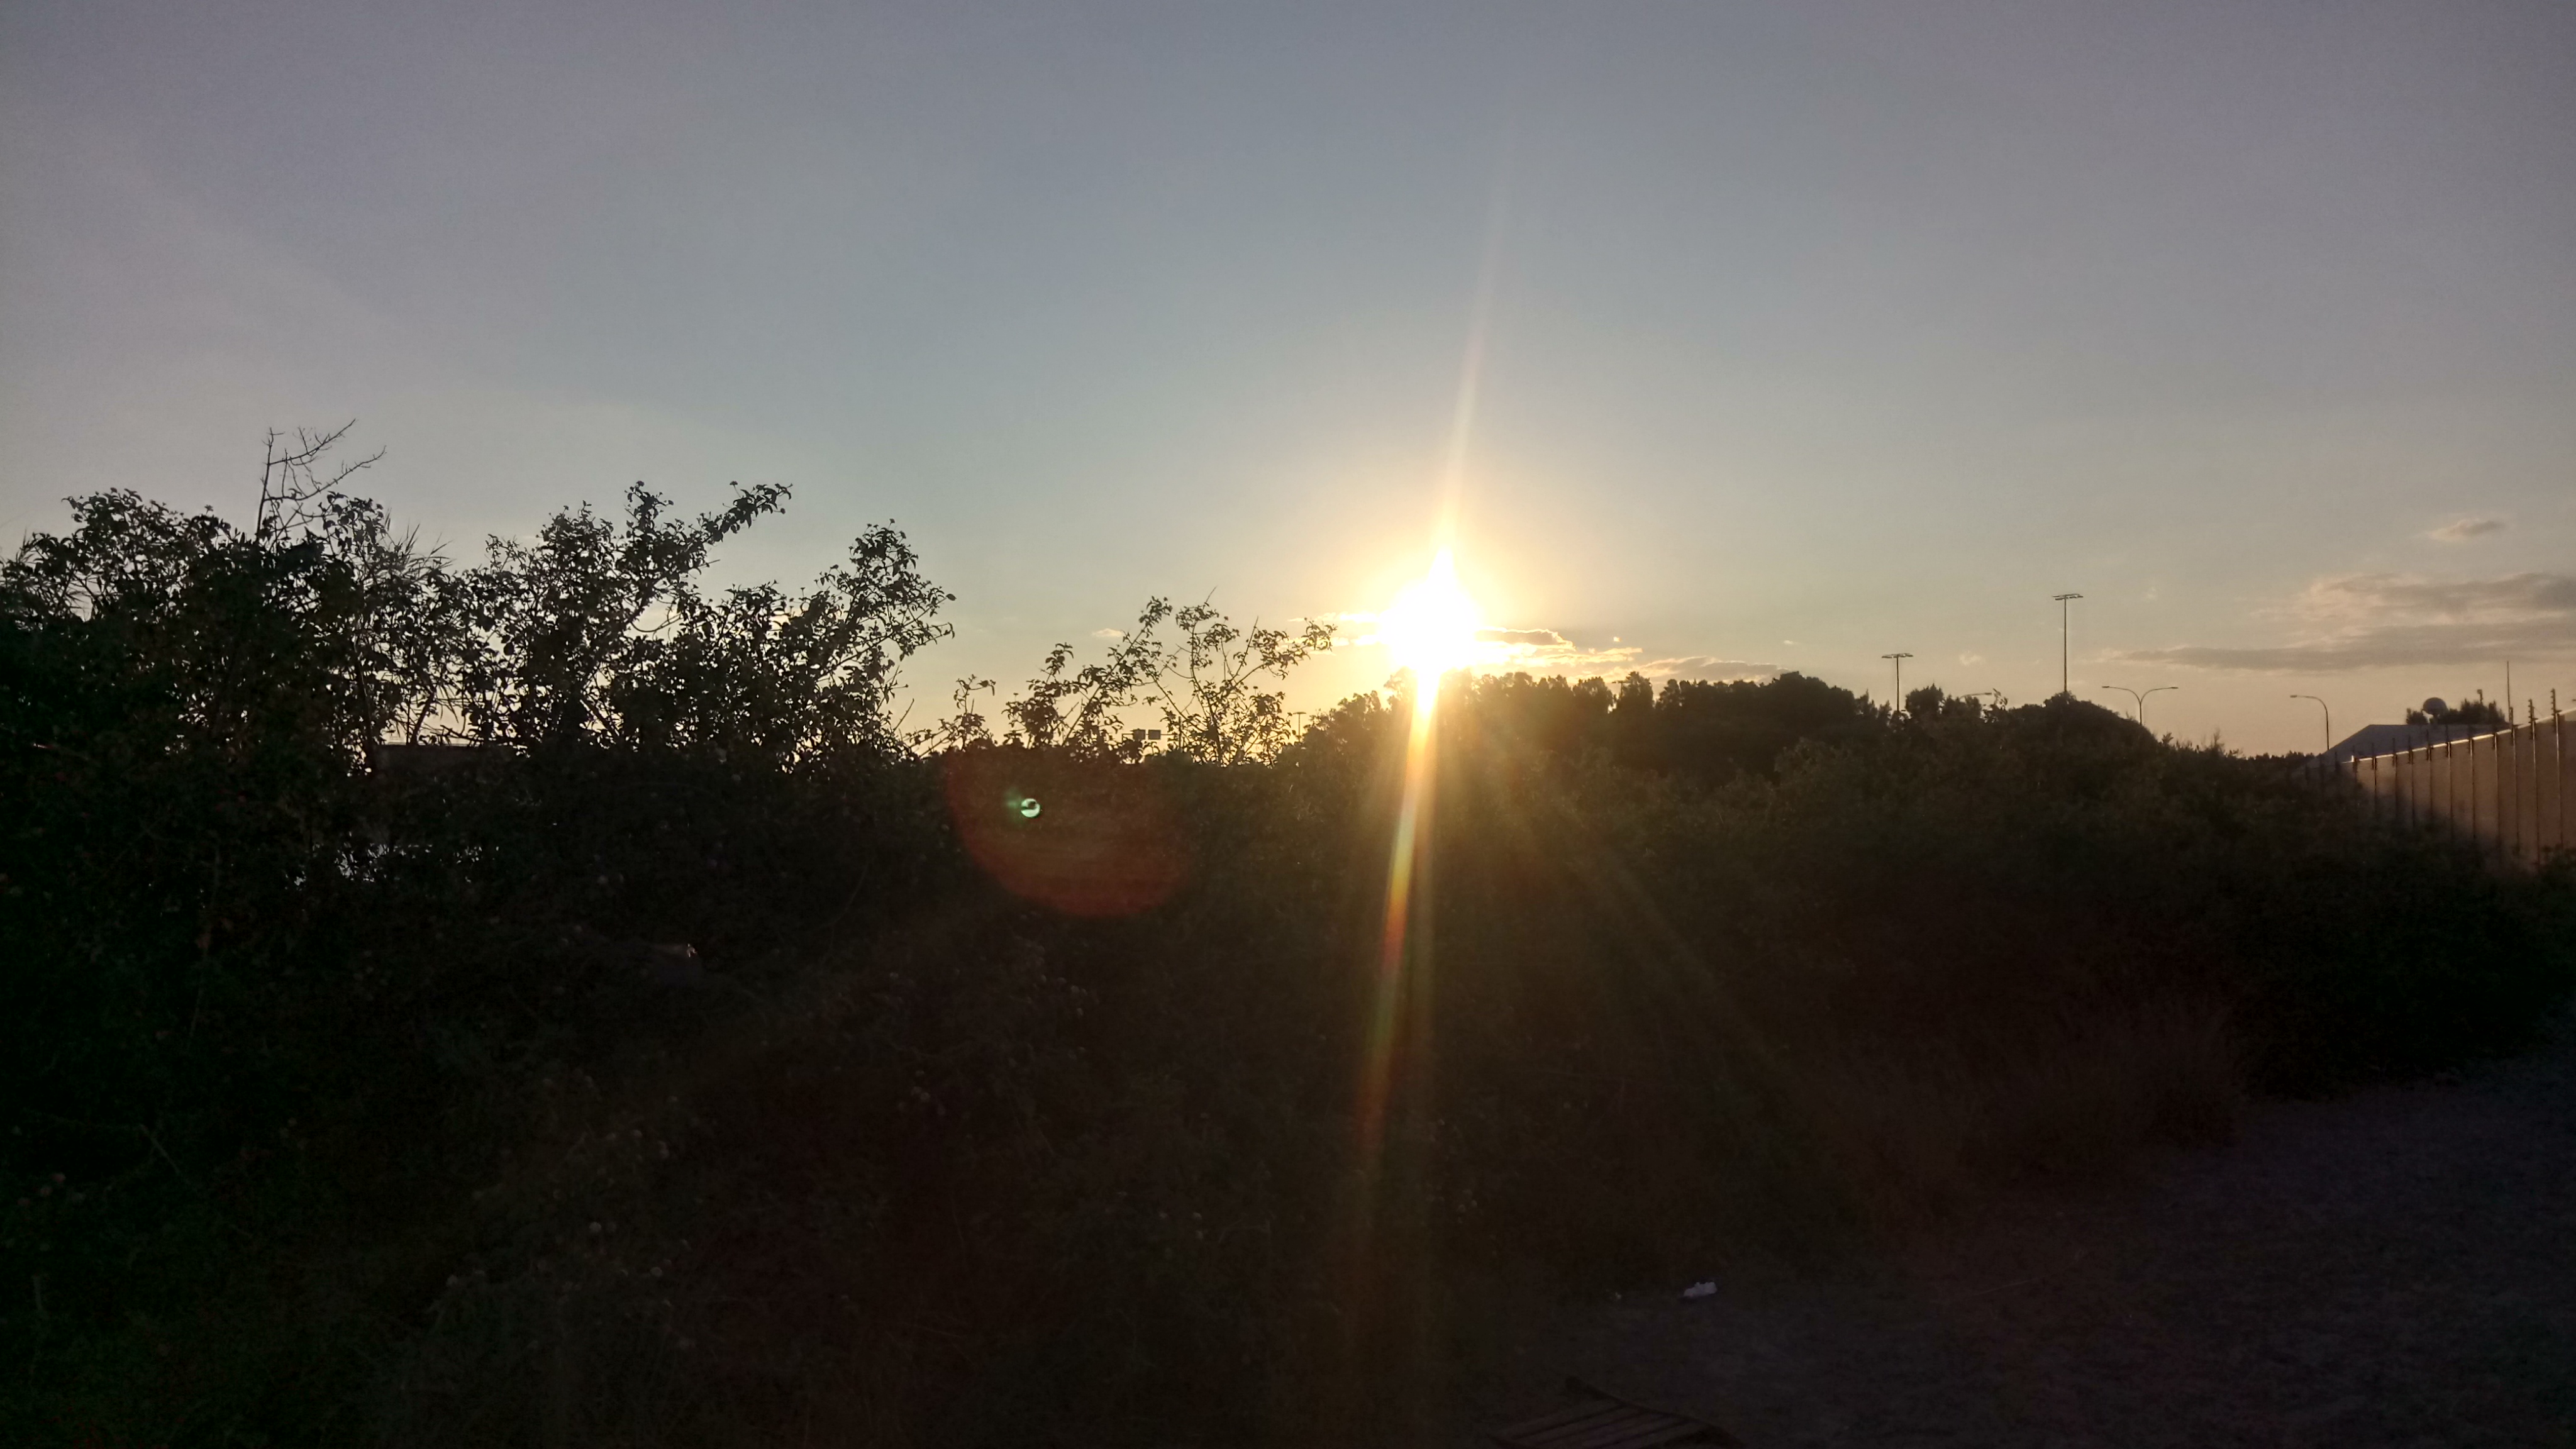
scenery, sky, sun, nature, sunrise, morning, sunlight, horizon, light, atmospheric phenomenon, sunset, cloud, evening, tree, atmosphere, astronomical object, ecoregion, dawn, landscape, dusk, lens flare, calm, photography, heat, soil, road, red sky at morning, backlighting, afterglow